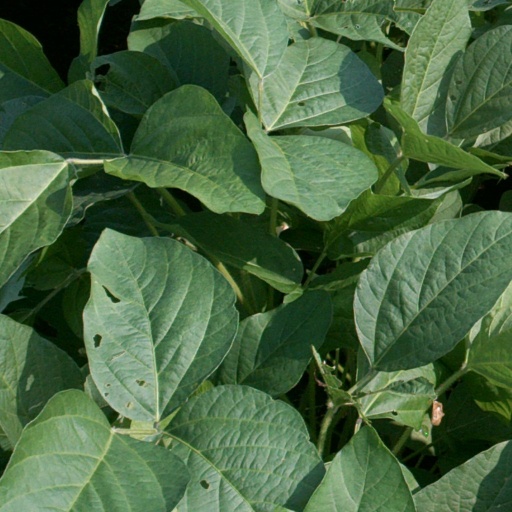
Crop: soybean